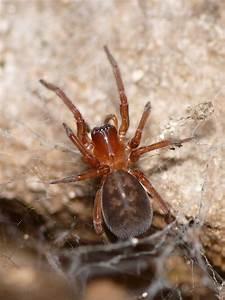
spider